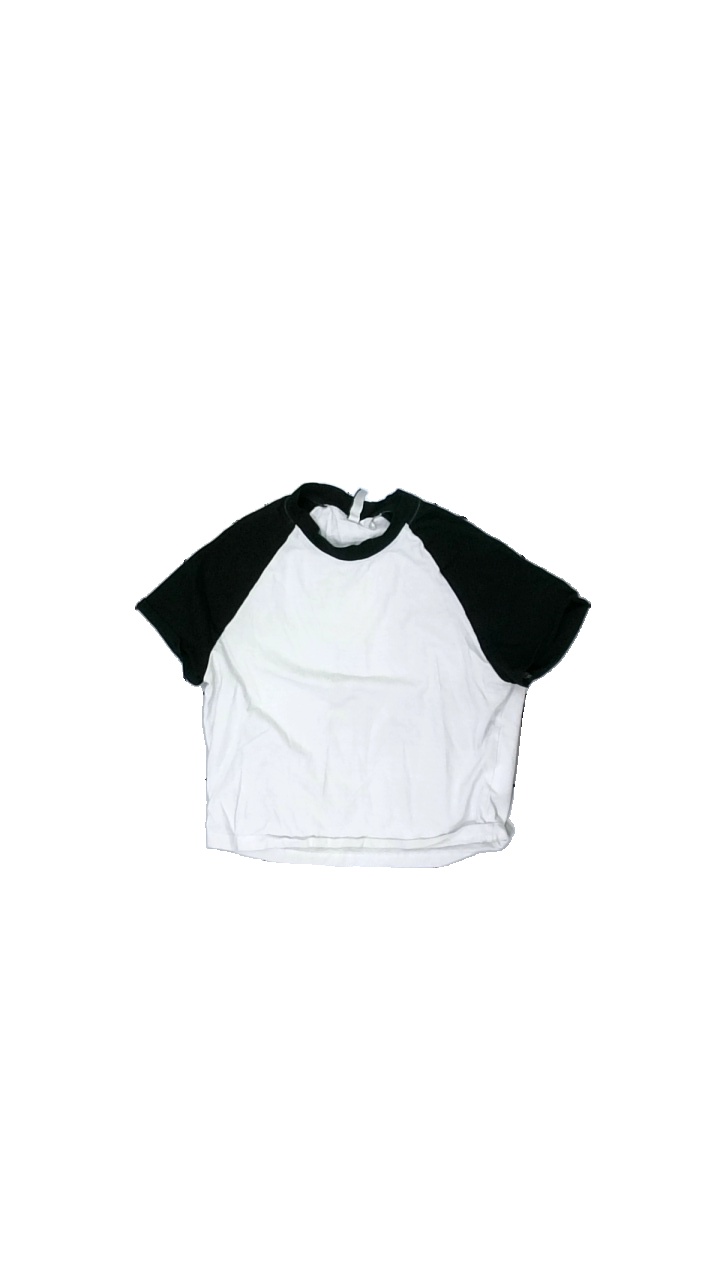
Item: T-shirt (Ladies)
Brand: H&m
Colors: Black, White
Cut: Regular, C-collar, Cropped
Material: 100% cotton
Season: All
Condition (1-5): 3
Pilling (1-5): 3
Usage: Reuse
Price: <50